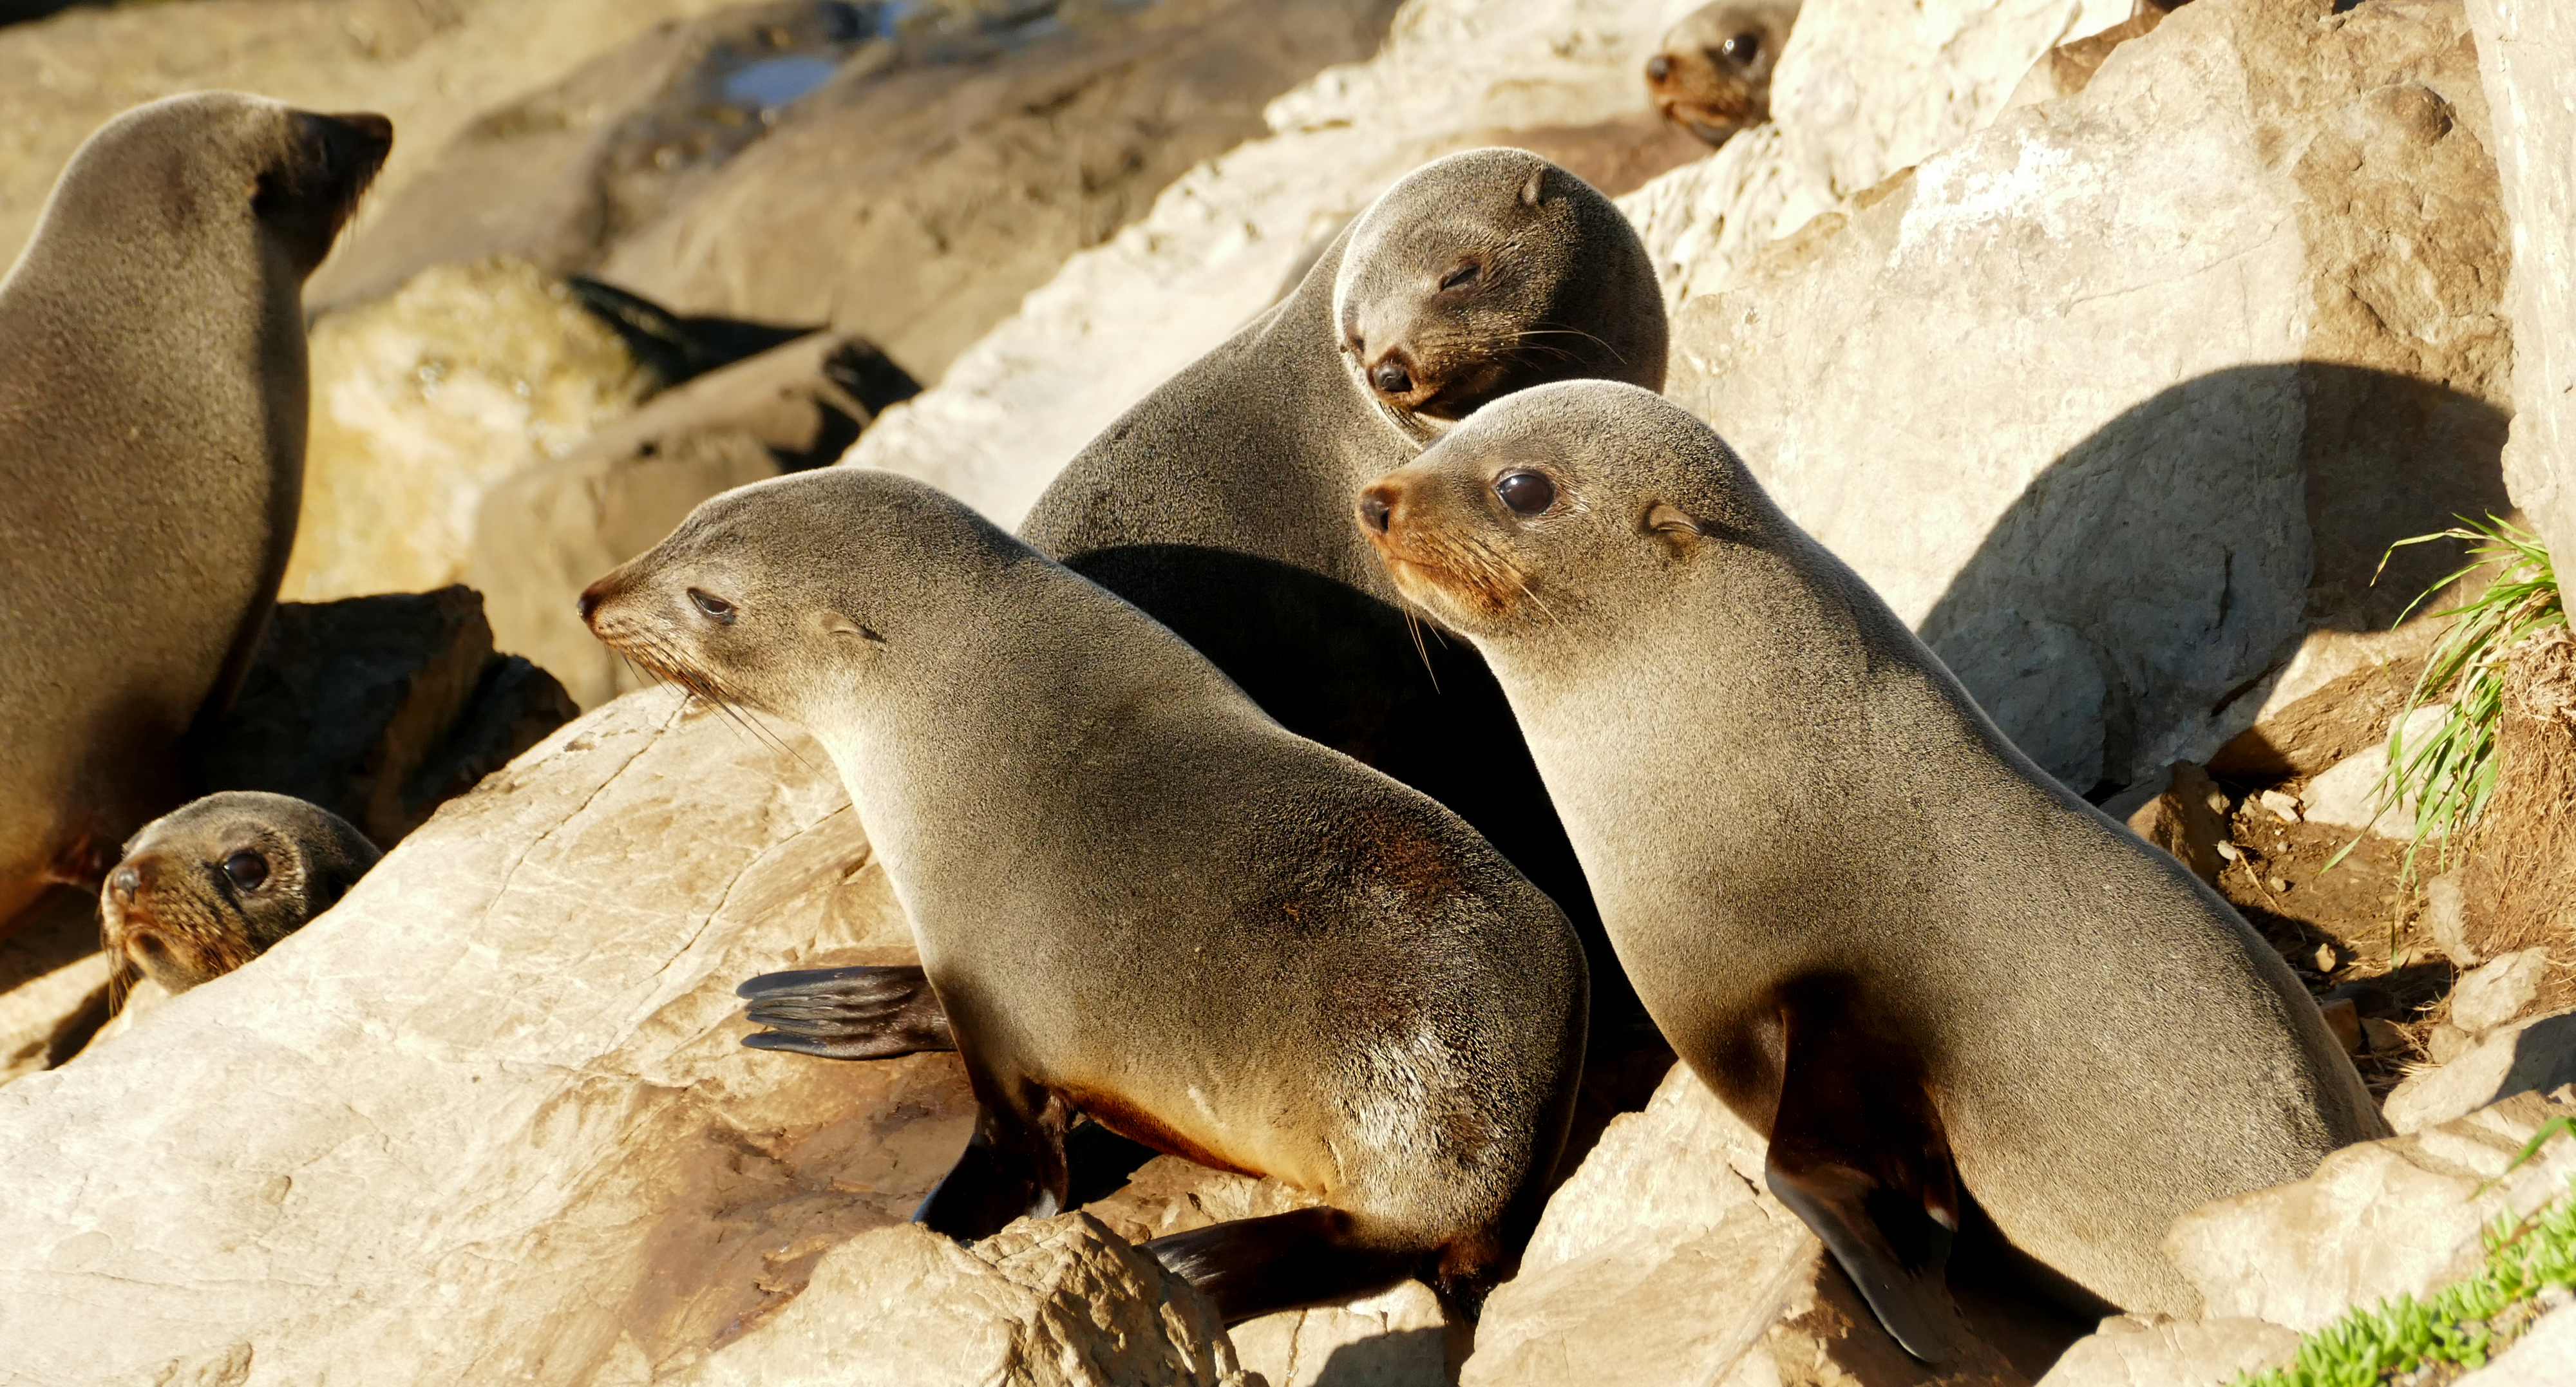
nature, wildlife, zoo, seal, fauna, seals, fz1000, fursealpups, marinemammals, wildlifeanimalslumix, harbor seal, marine mammal